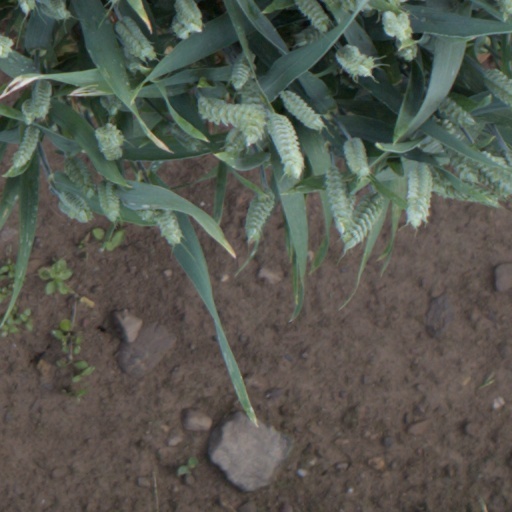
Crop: wheat